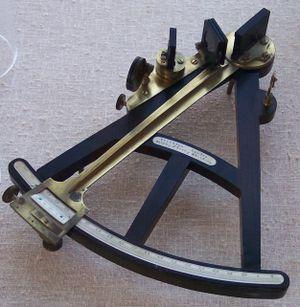
L'octant est un ancien instrument de navigation, utilisé en mer pour faire le point. Successeur du quartier de Davis et prédécesseur du sextant, c'est un instrument à réflexion qui permet de mesurer une hauteur d'astre au-dessus de l'horizon. Son nom vient du latin octans qui signifie « huitième partie d'un tout ; arc de 45° ». Son ouverture angulaire est effectivement de 45°, mais il permet, par sa géométrie, de mesurer une hauteur d'astre jusqu'à 90°.